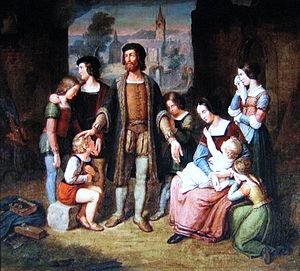
Felix Schadow, né le 21 juin 1819 à Berlin et mort le 25 juin 1861 dans la même ville, est un peintre allemand. Il est le fils de Johann Gottfried Schadow et le demi-frère de Wilhelm von Schadow et de Rudolf Schadow.